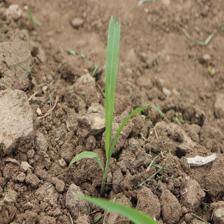
Label: Sorghum